Culture of Serbia

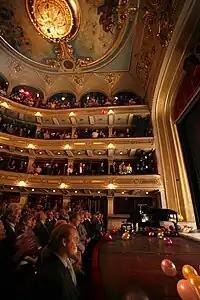
The National Theatre in Belgrade, founded in 1869

A Baroque church 'Our Lady of the Rocks' on an island in the Boka Kotorska, in Montenegro is one of the most notable pieces of architecture in Serbia from the early modern period; many fine specimens of silverware dating from the 17th century are contained within its walls. Traditional Serbian art was beginning to show some Baroque influences at the end of the 18th century as shown in the works of Nikola Nešković, Teodor Kračun and Jakov Orfelin.